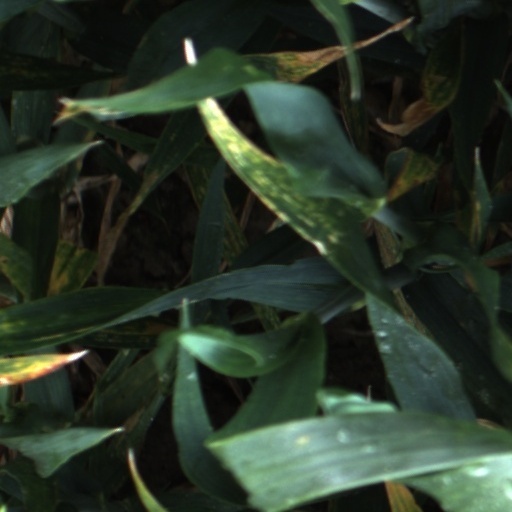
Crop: wheat